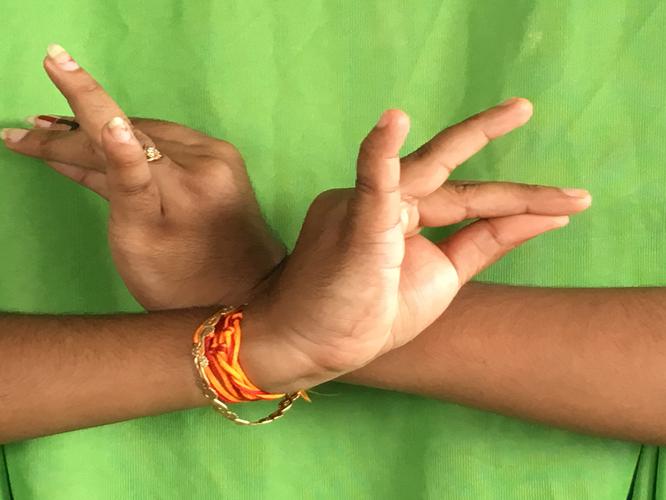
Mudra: Katakavardhana
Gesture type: double_hand